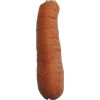
Label: carrot